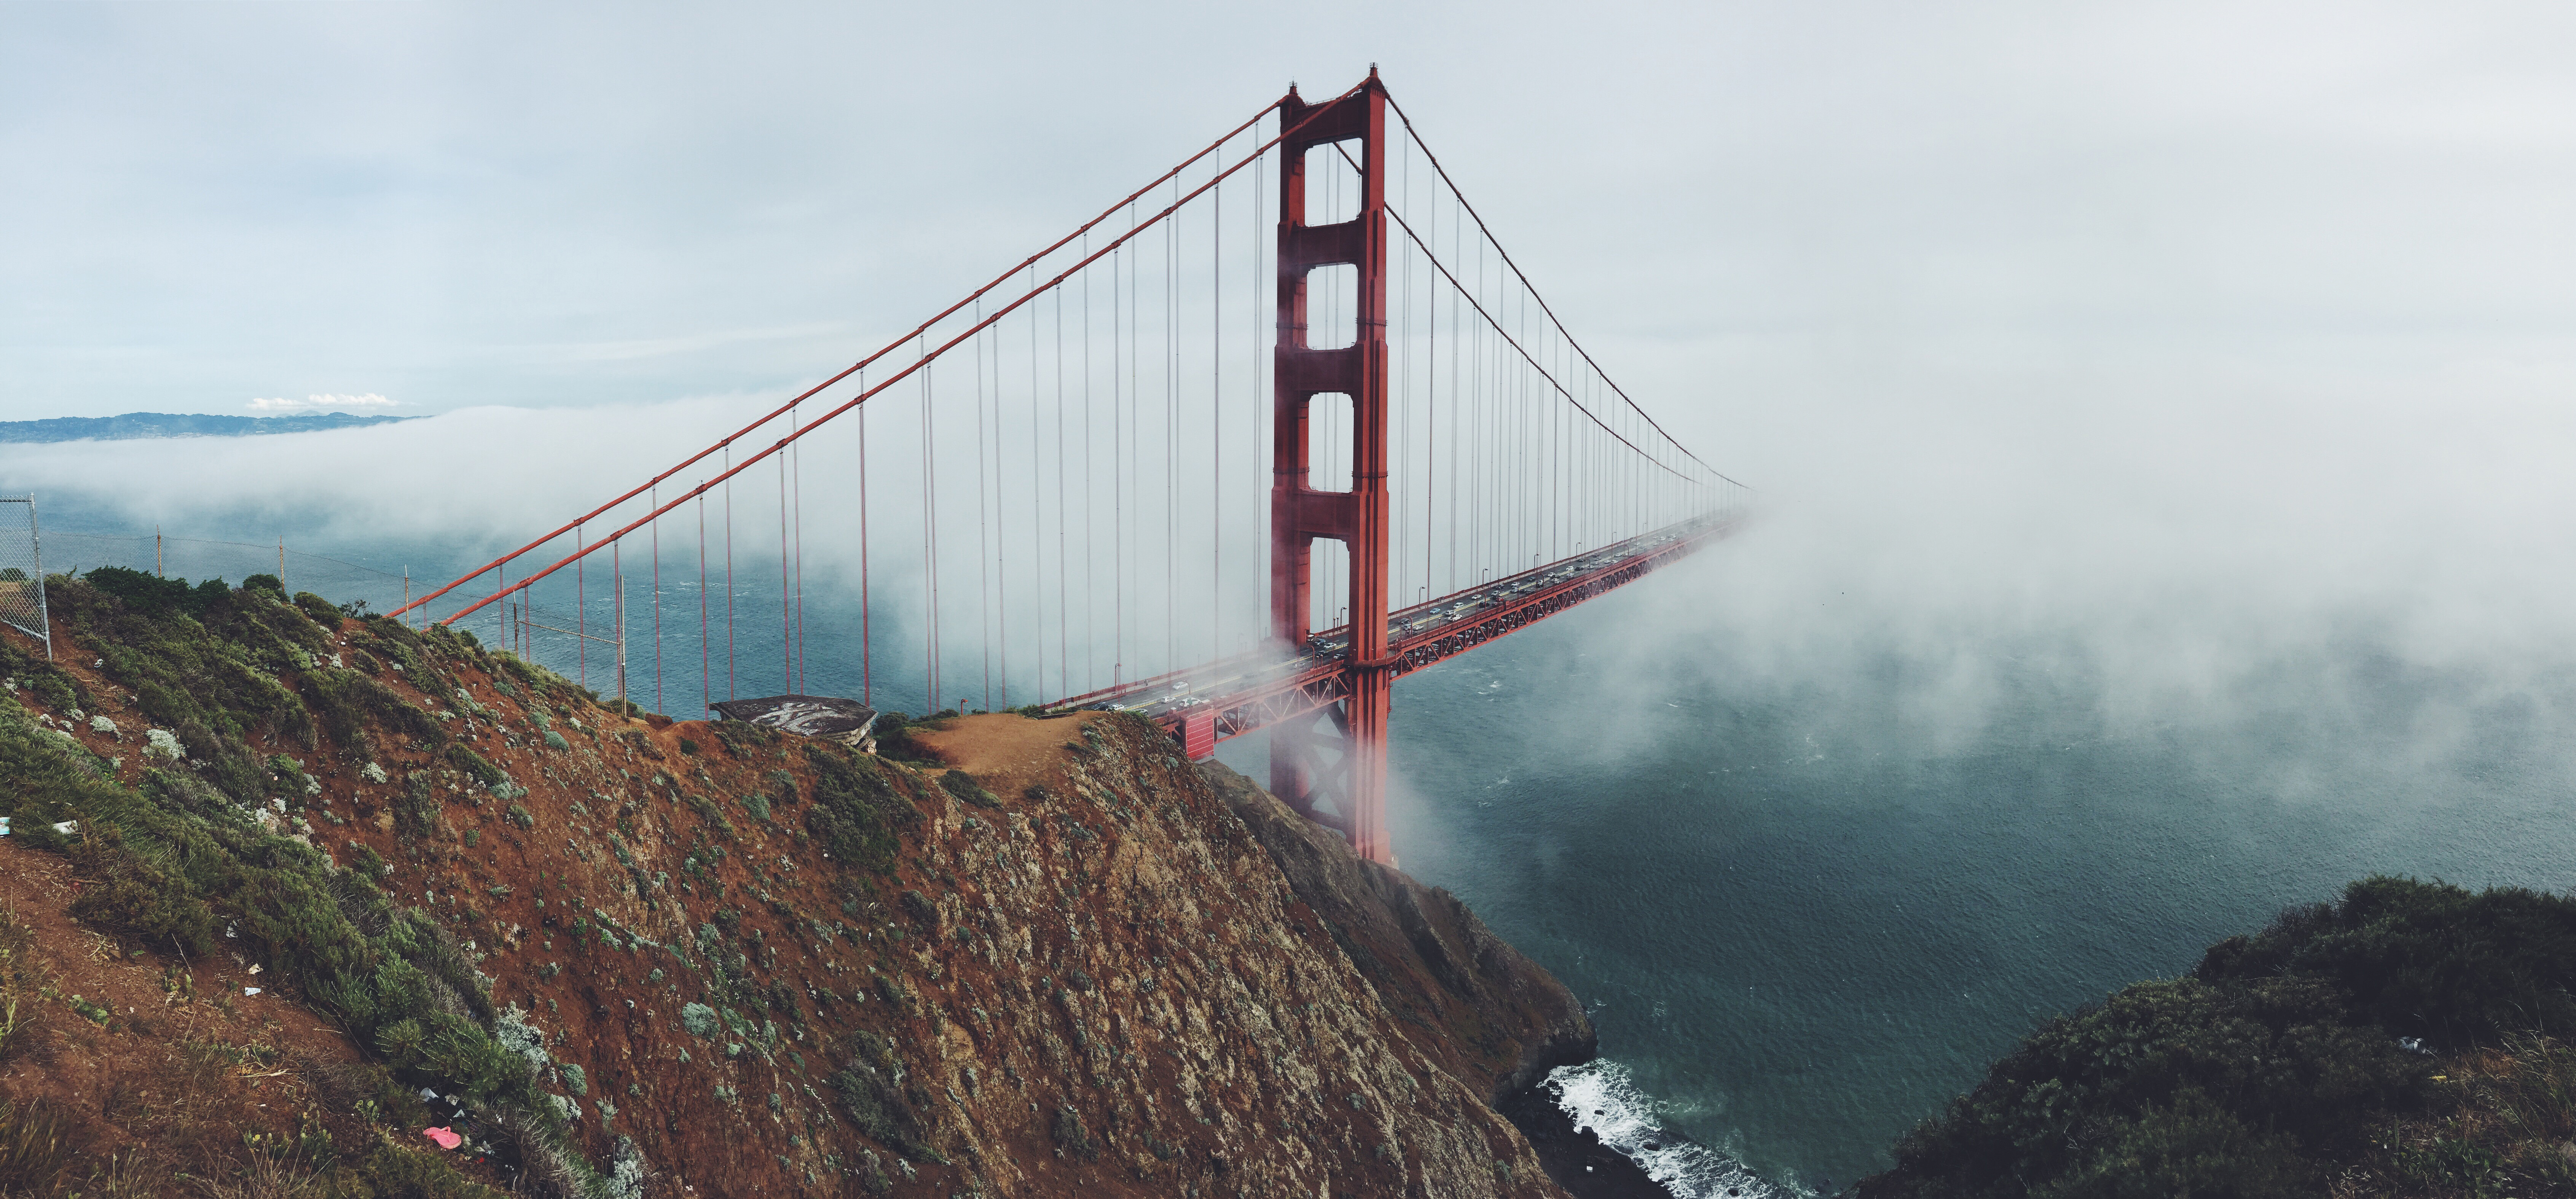
mountain, bridge, golden gate bridge, san francisco, suspension bridge, cliff, landmark, california, hd wallpaper